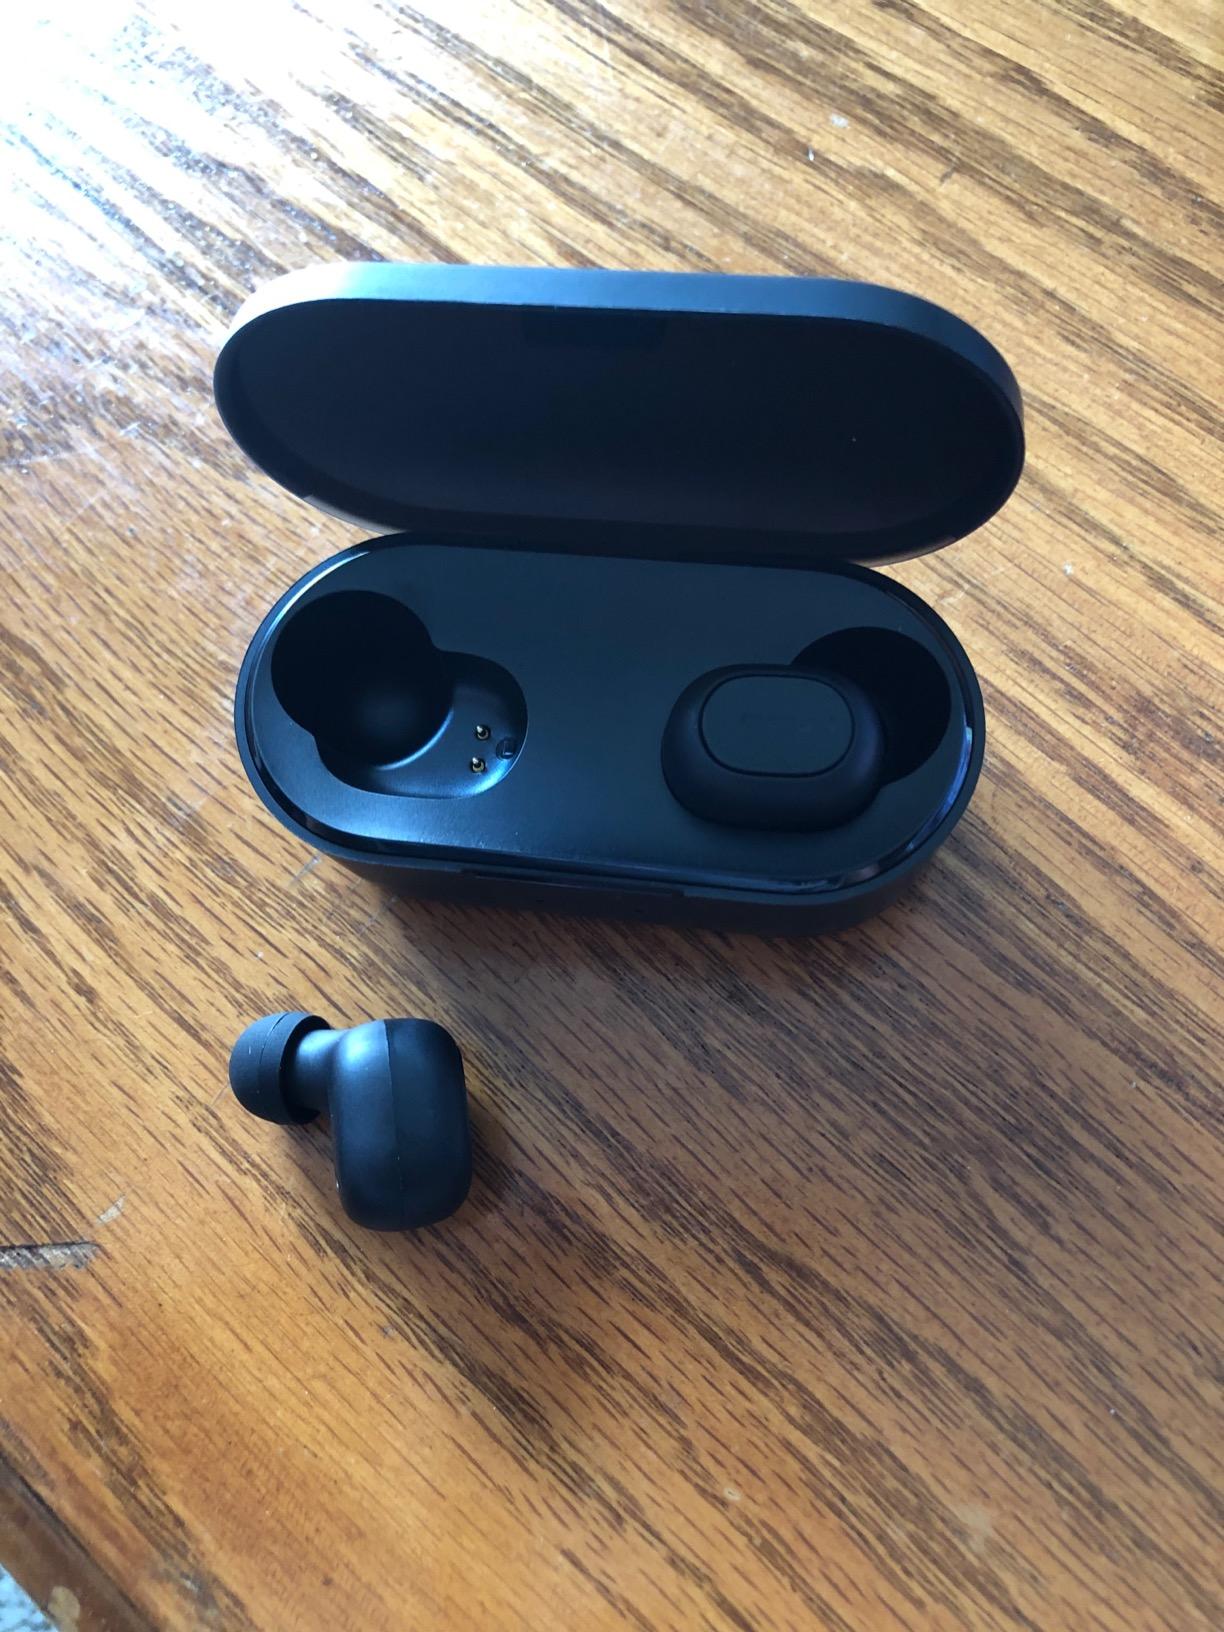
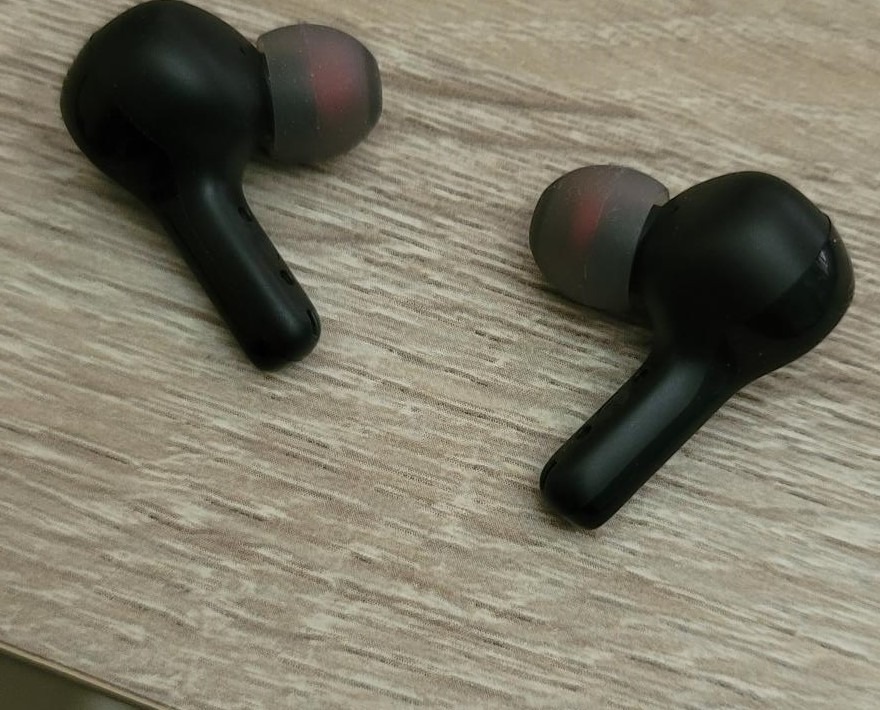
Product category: earbuds
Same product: no